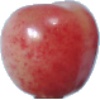
Label: cherry_rainier